Peng Dehuai

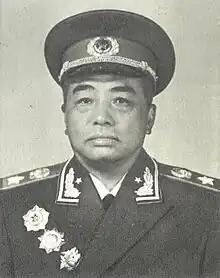
Peng in his Marshal uniform, 1955

Peng Dehuai (October 24, 1898November 29, 1974; also spelled as Peng Teh-Huai) was a Chinese general and politician who was the Minister of National Defense from 1954 to 1959. Peng was born into a poor peasant family, and received several years of primary education before his family's poverty forced him to suspend his education at the age of ten, and to work for several years as a manual laborer. When he was sixteen, Peng became a professional soldier. Over the next ten years Peng served in the armies of several Hunan-based warlord armies, raising himself from the rank of private second class to major. In 1926, Peng's forces joined the Kuomintang, and Peng also got introduced to communism during this time. Peng participated in the Northern Expedition, and supported Wang Jingwei's attempt to form a left-leaning Kuomintang government based in Wuhan. After Wang was defeated, Peng briefly rejoined Chiang Kai-shek's forces before joining the Chinese Communist Party (CCP), allying himself with Mao Zedong and Zhu De.